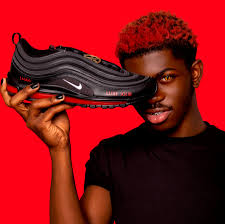
Label: Sneaker